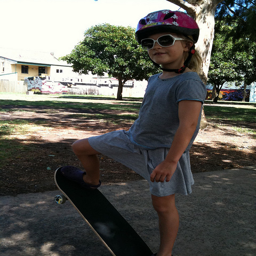
A young girl riding a skateboard up in the air.
A child has a helmet and stands on a skateboard.
a young girl outside with a skateboard and a helmet
A young girl is standing on a tipped up skateboard.
A girl wearing sunglasses and a helmet standing with a skateboard flipped up with her foot.